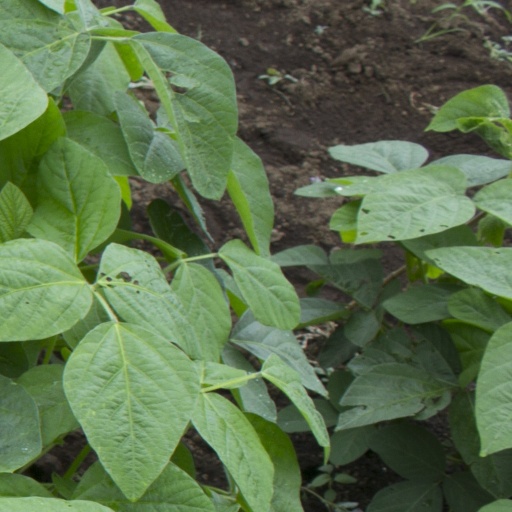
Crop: soybean